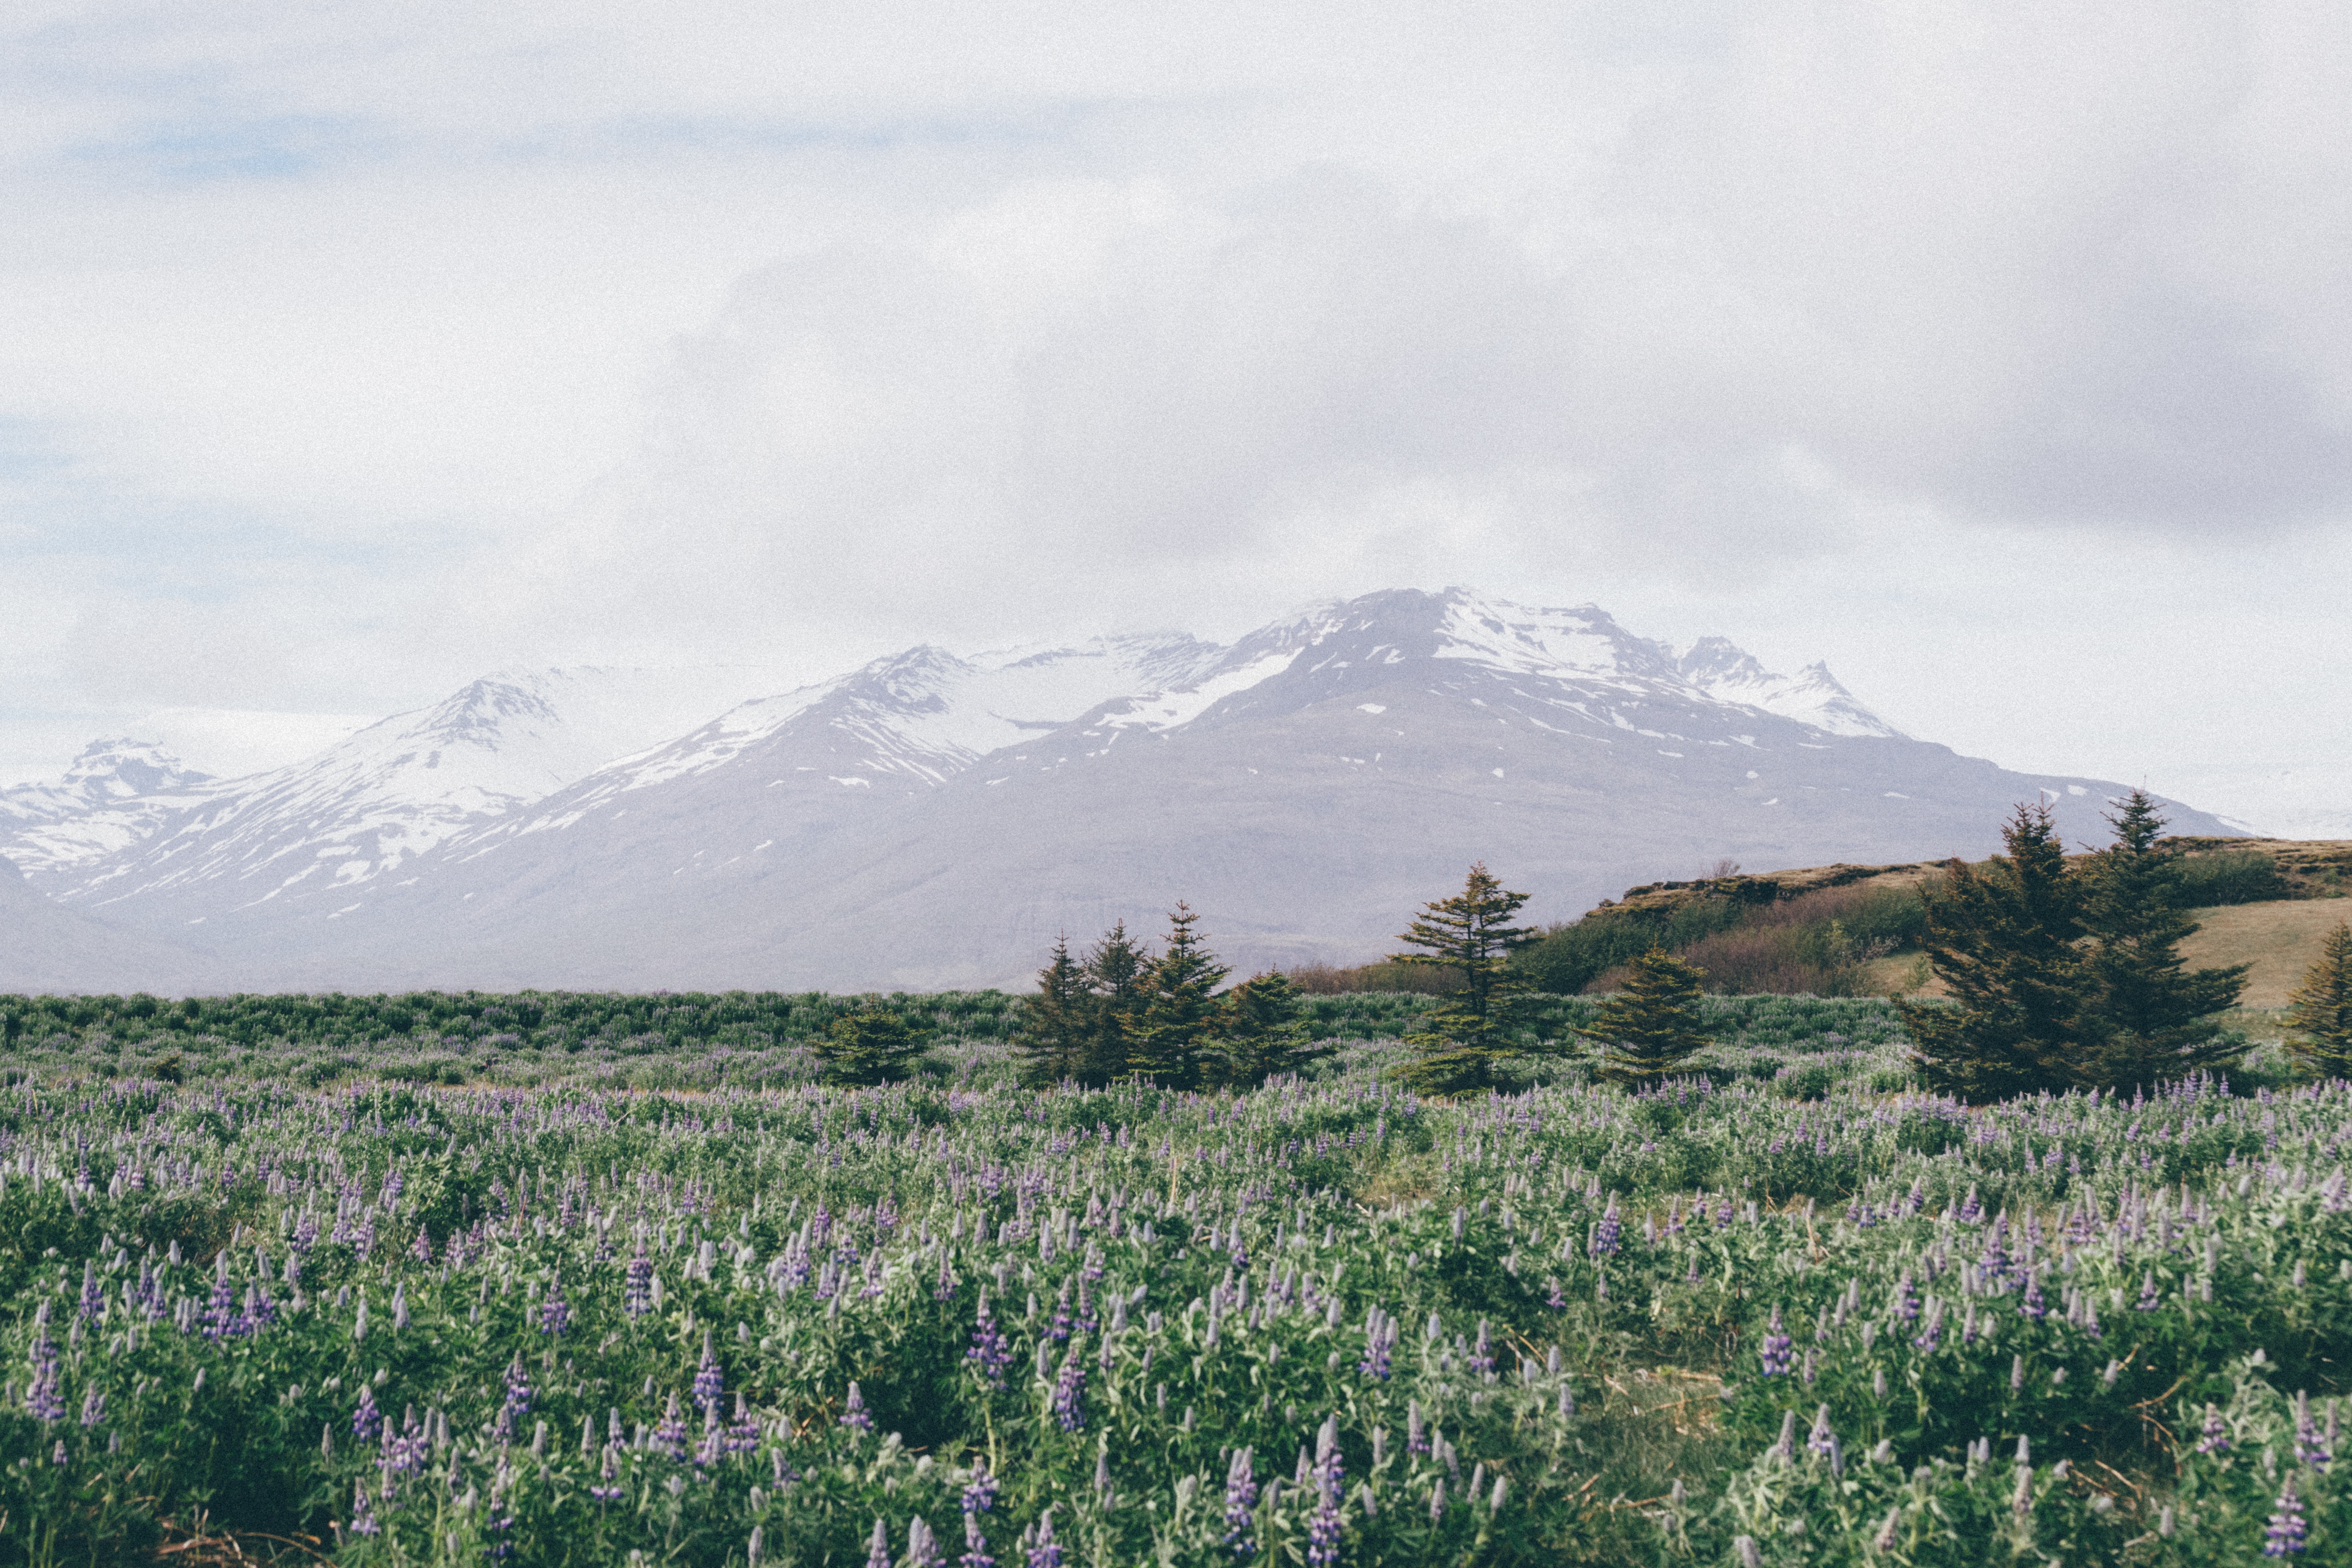
landscape, tree, nature, grass, wilderness, mountain, snow, cloud, growth, field, meadow, prairie, hill, flower, lake, view, valley, mountain range, idyllic, covered, blooming, agriculture, flora, season, ridge, plain, wildflower, flowers, outdoors, mountains, grassland, vegetation, violet, blossoms, plateau, habitat, ecosystem, steppe, rural area, geographical feature, mountainous landforms